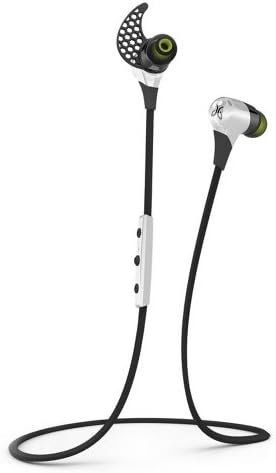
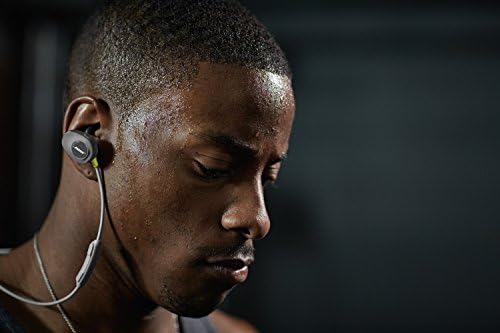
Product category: headphones
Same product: no